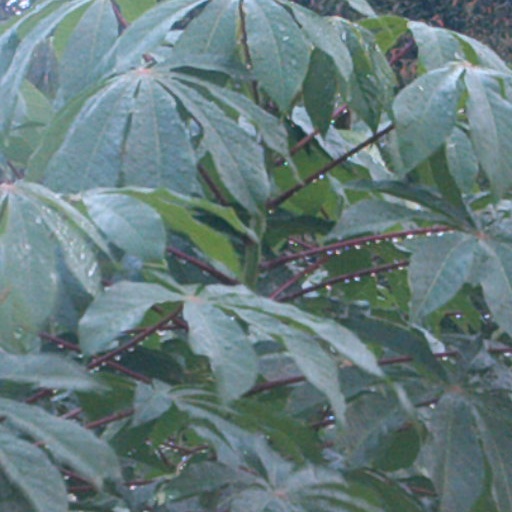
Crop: cassava